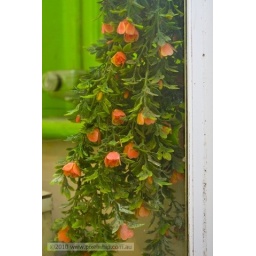
images taken exploring my bathroom (9 person sharehouse) taken around 5am..